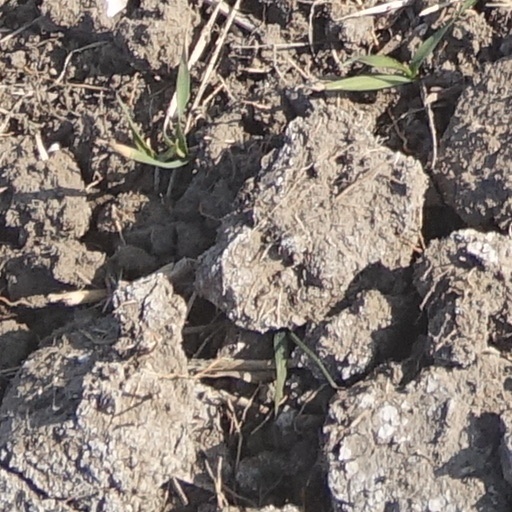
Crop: wheat